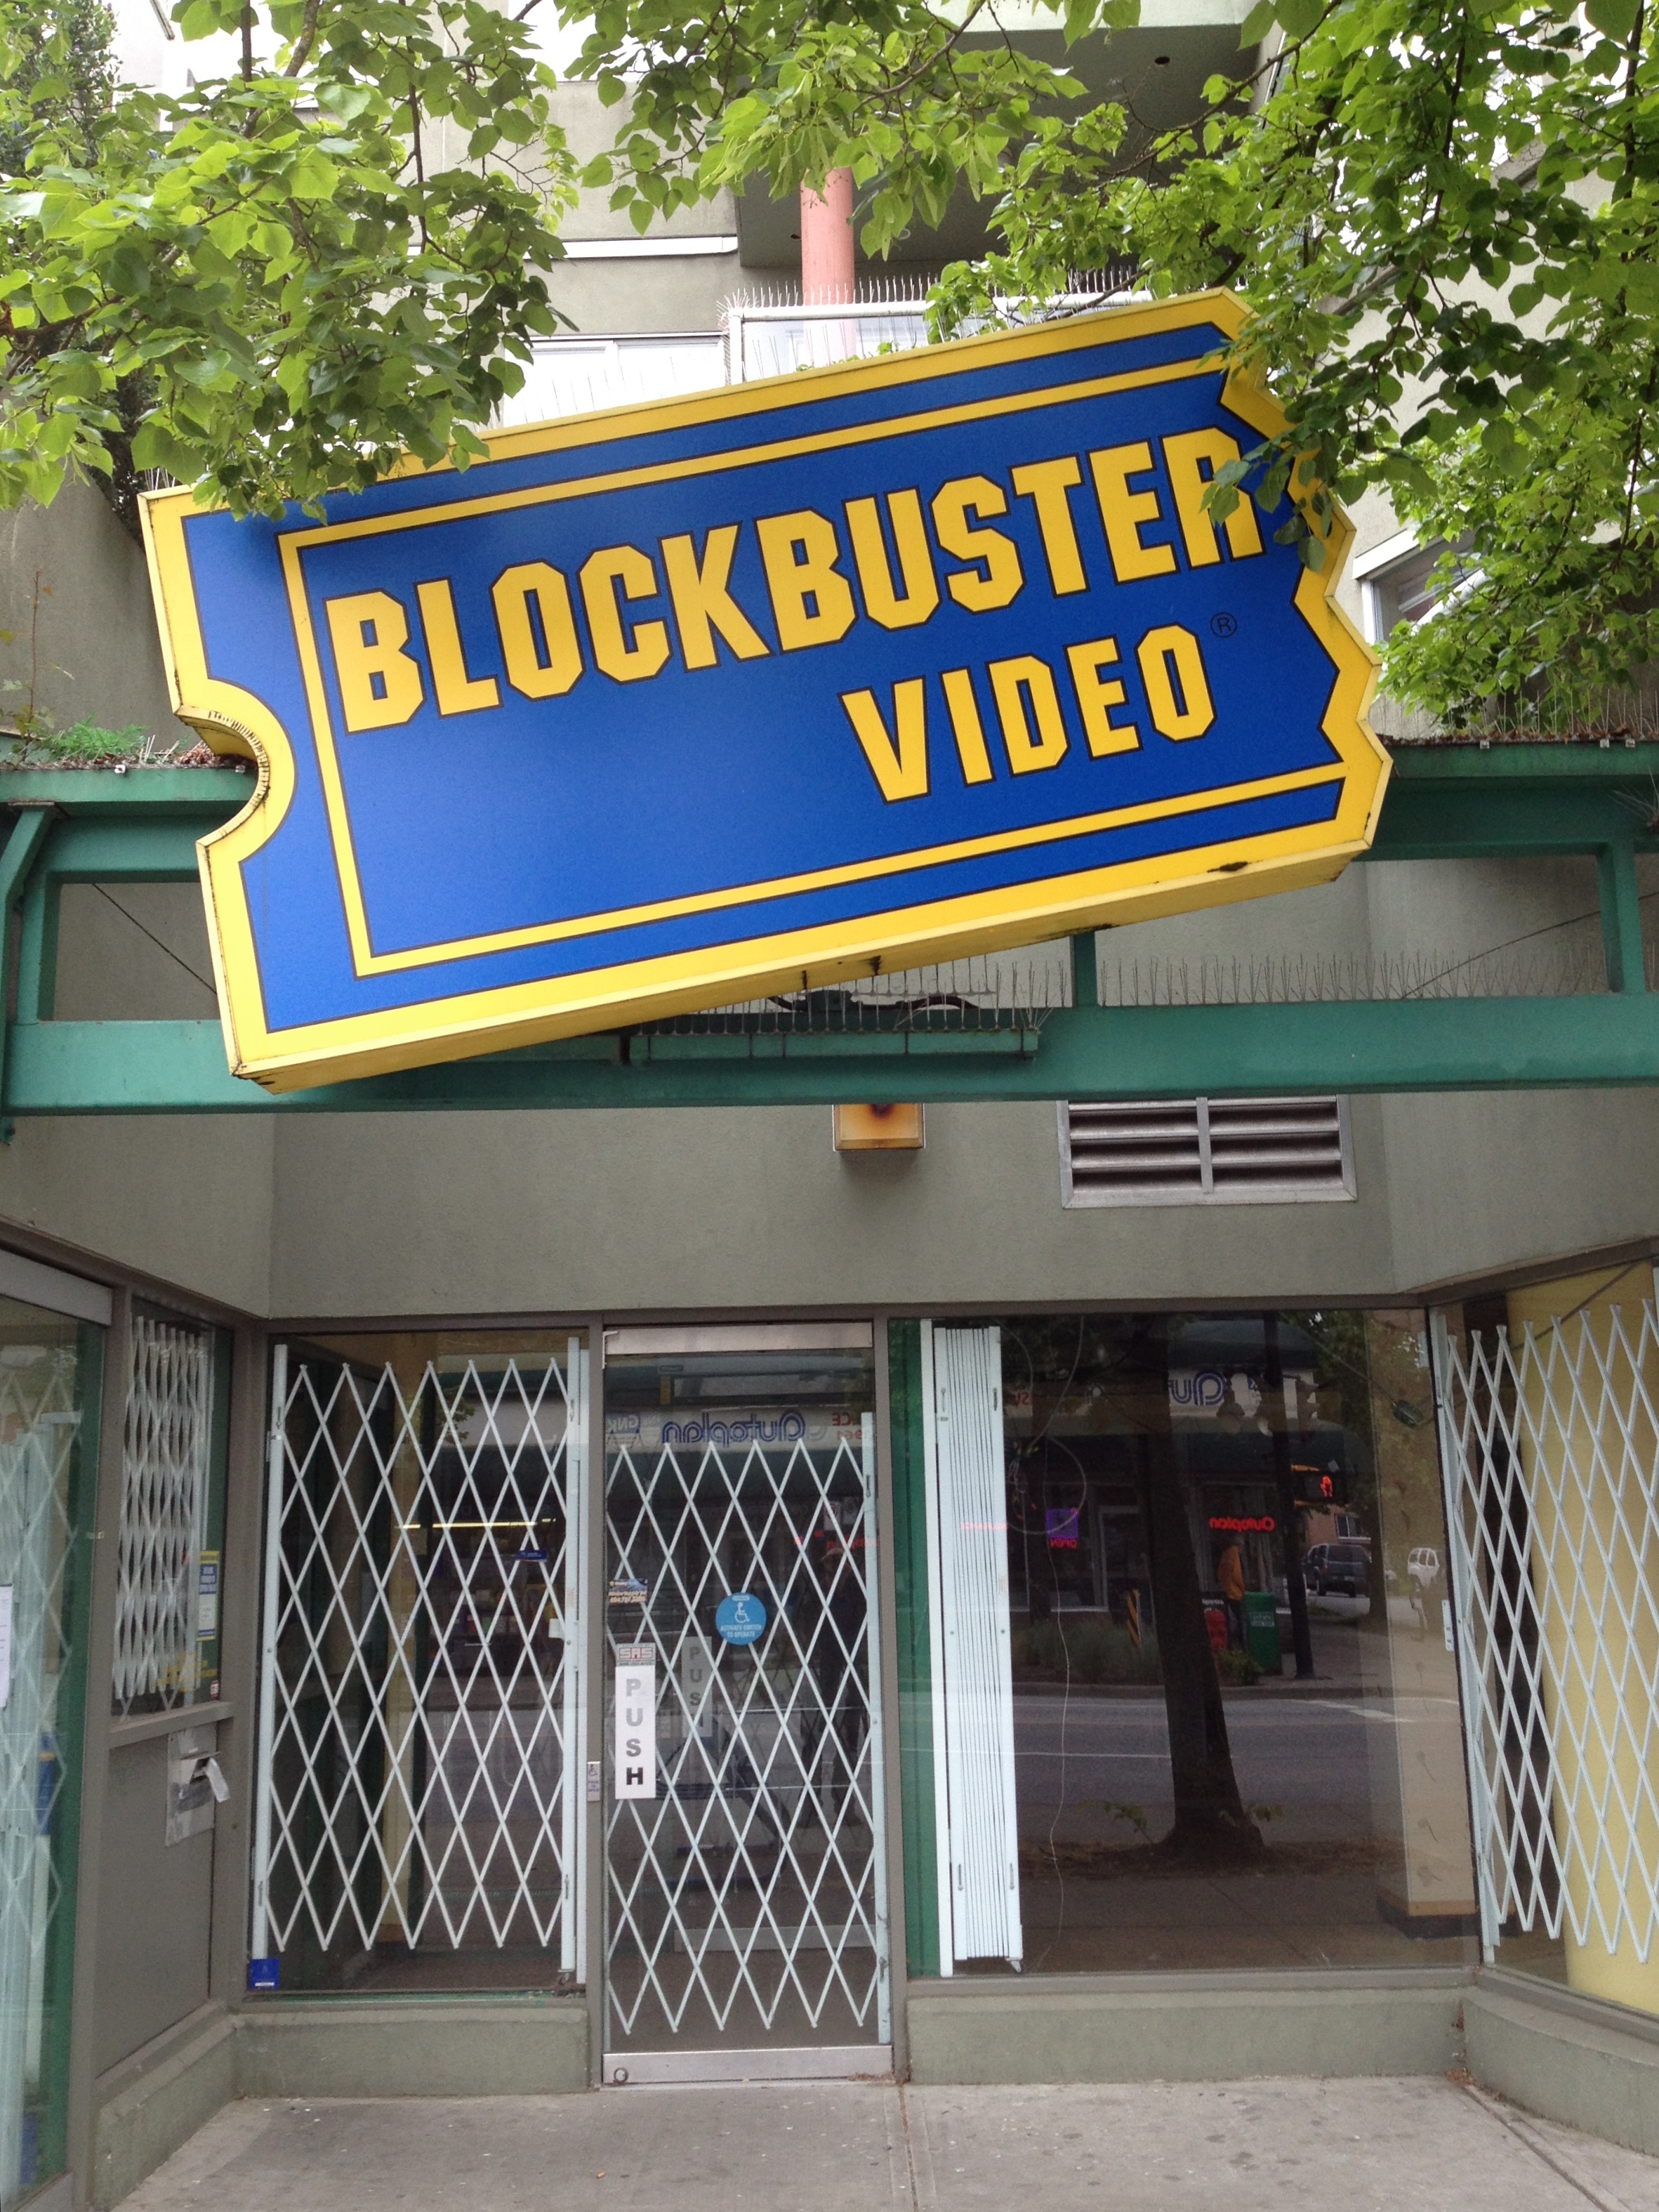
restaurant, signage